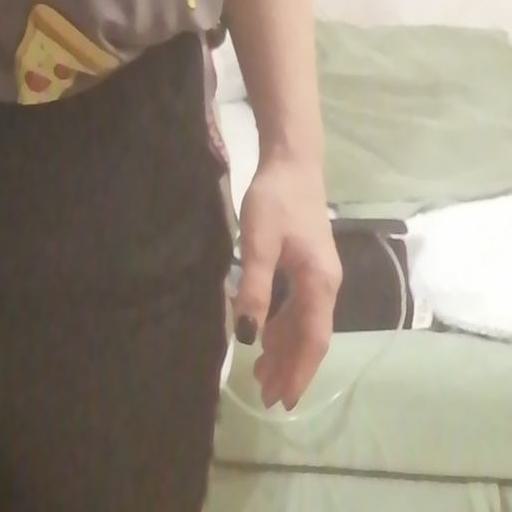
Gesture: no_gesture